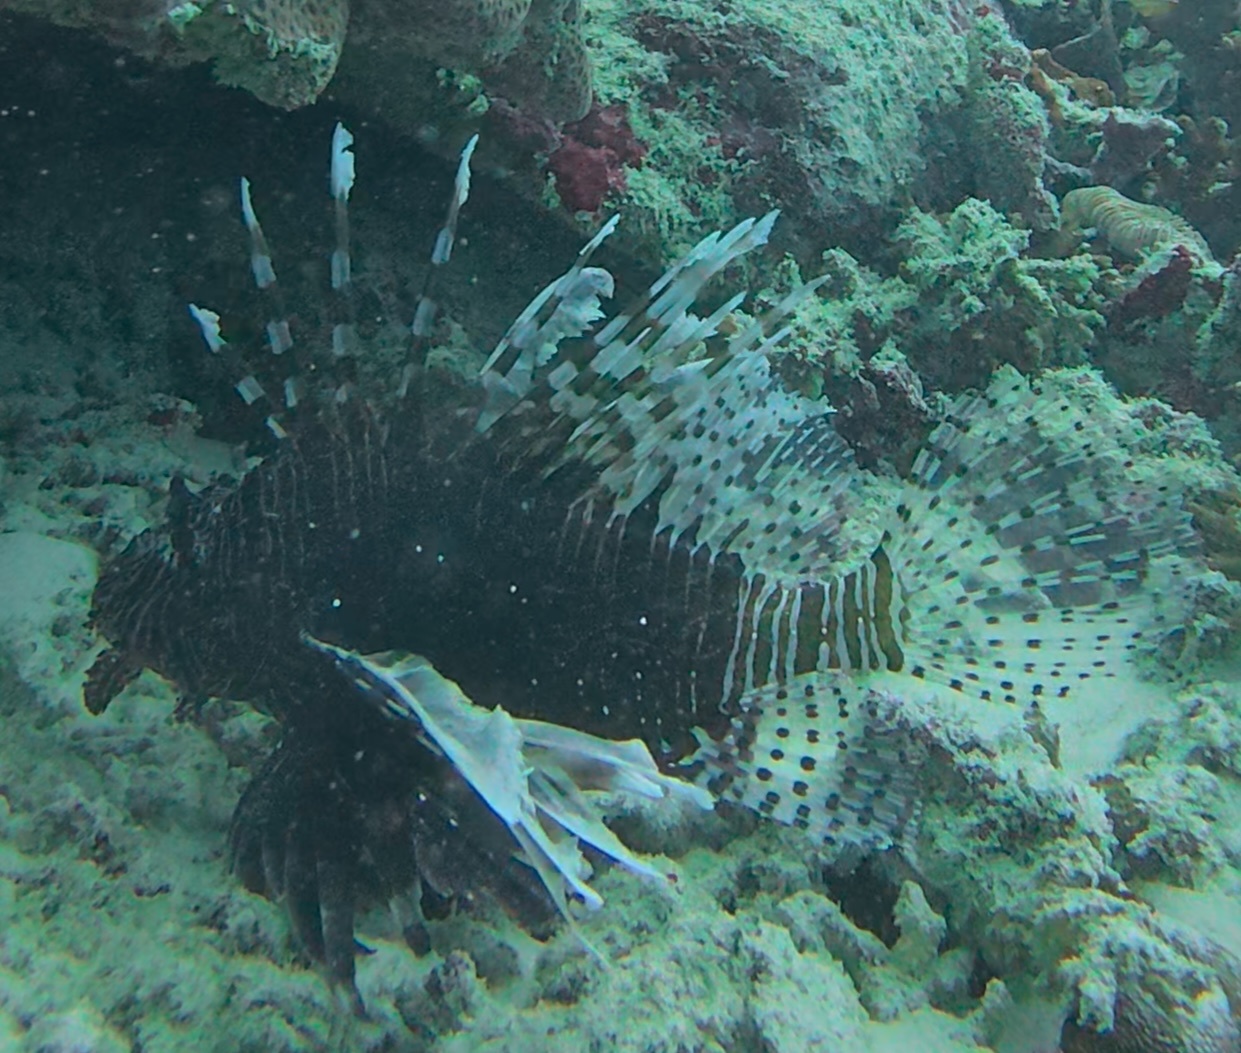
Pterois volitans (Red Lionfish)